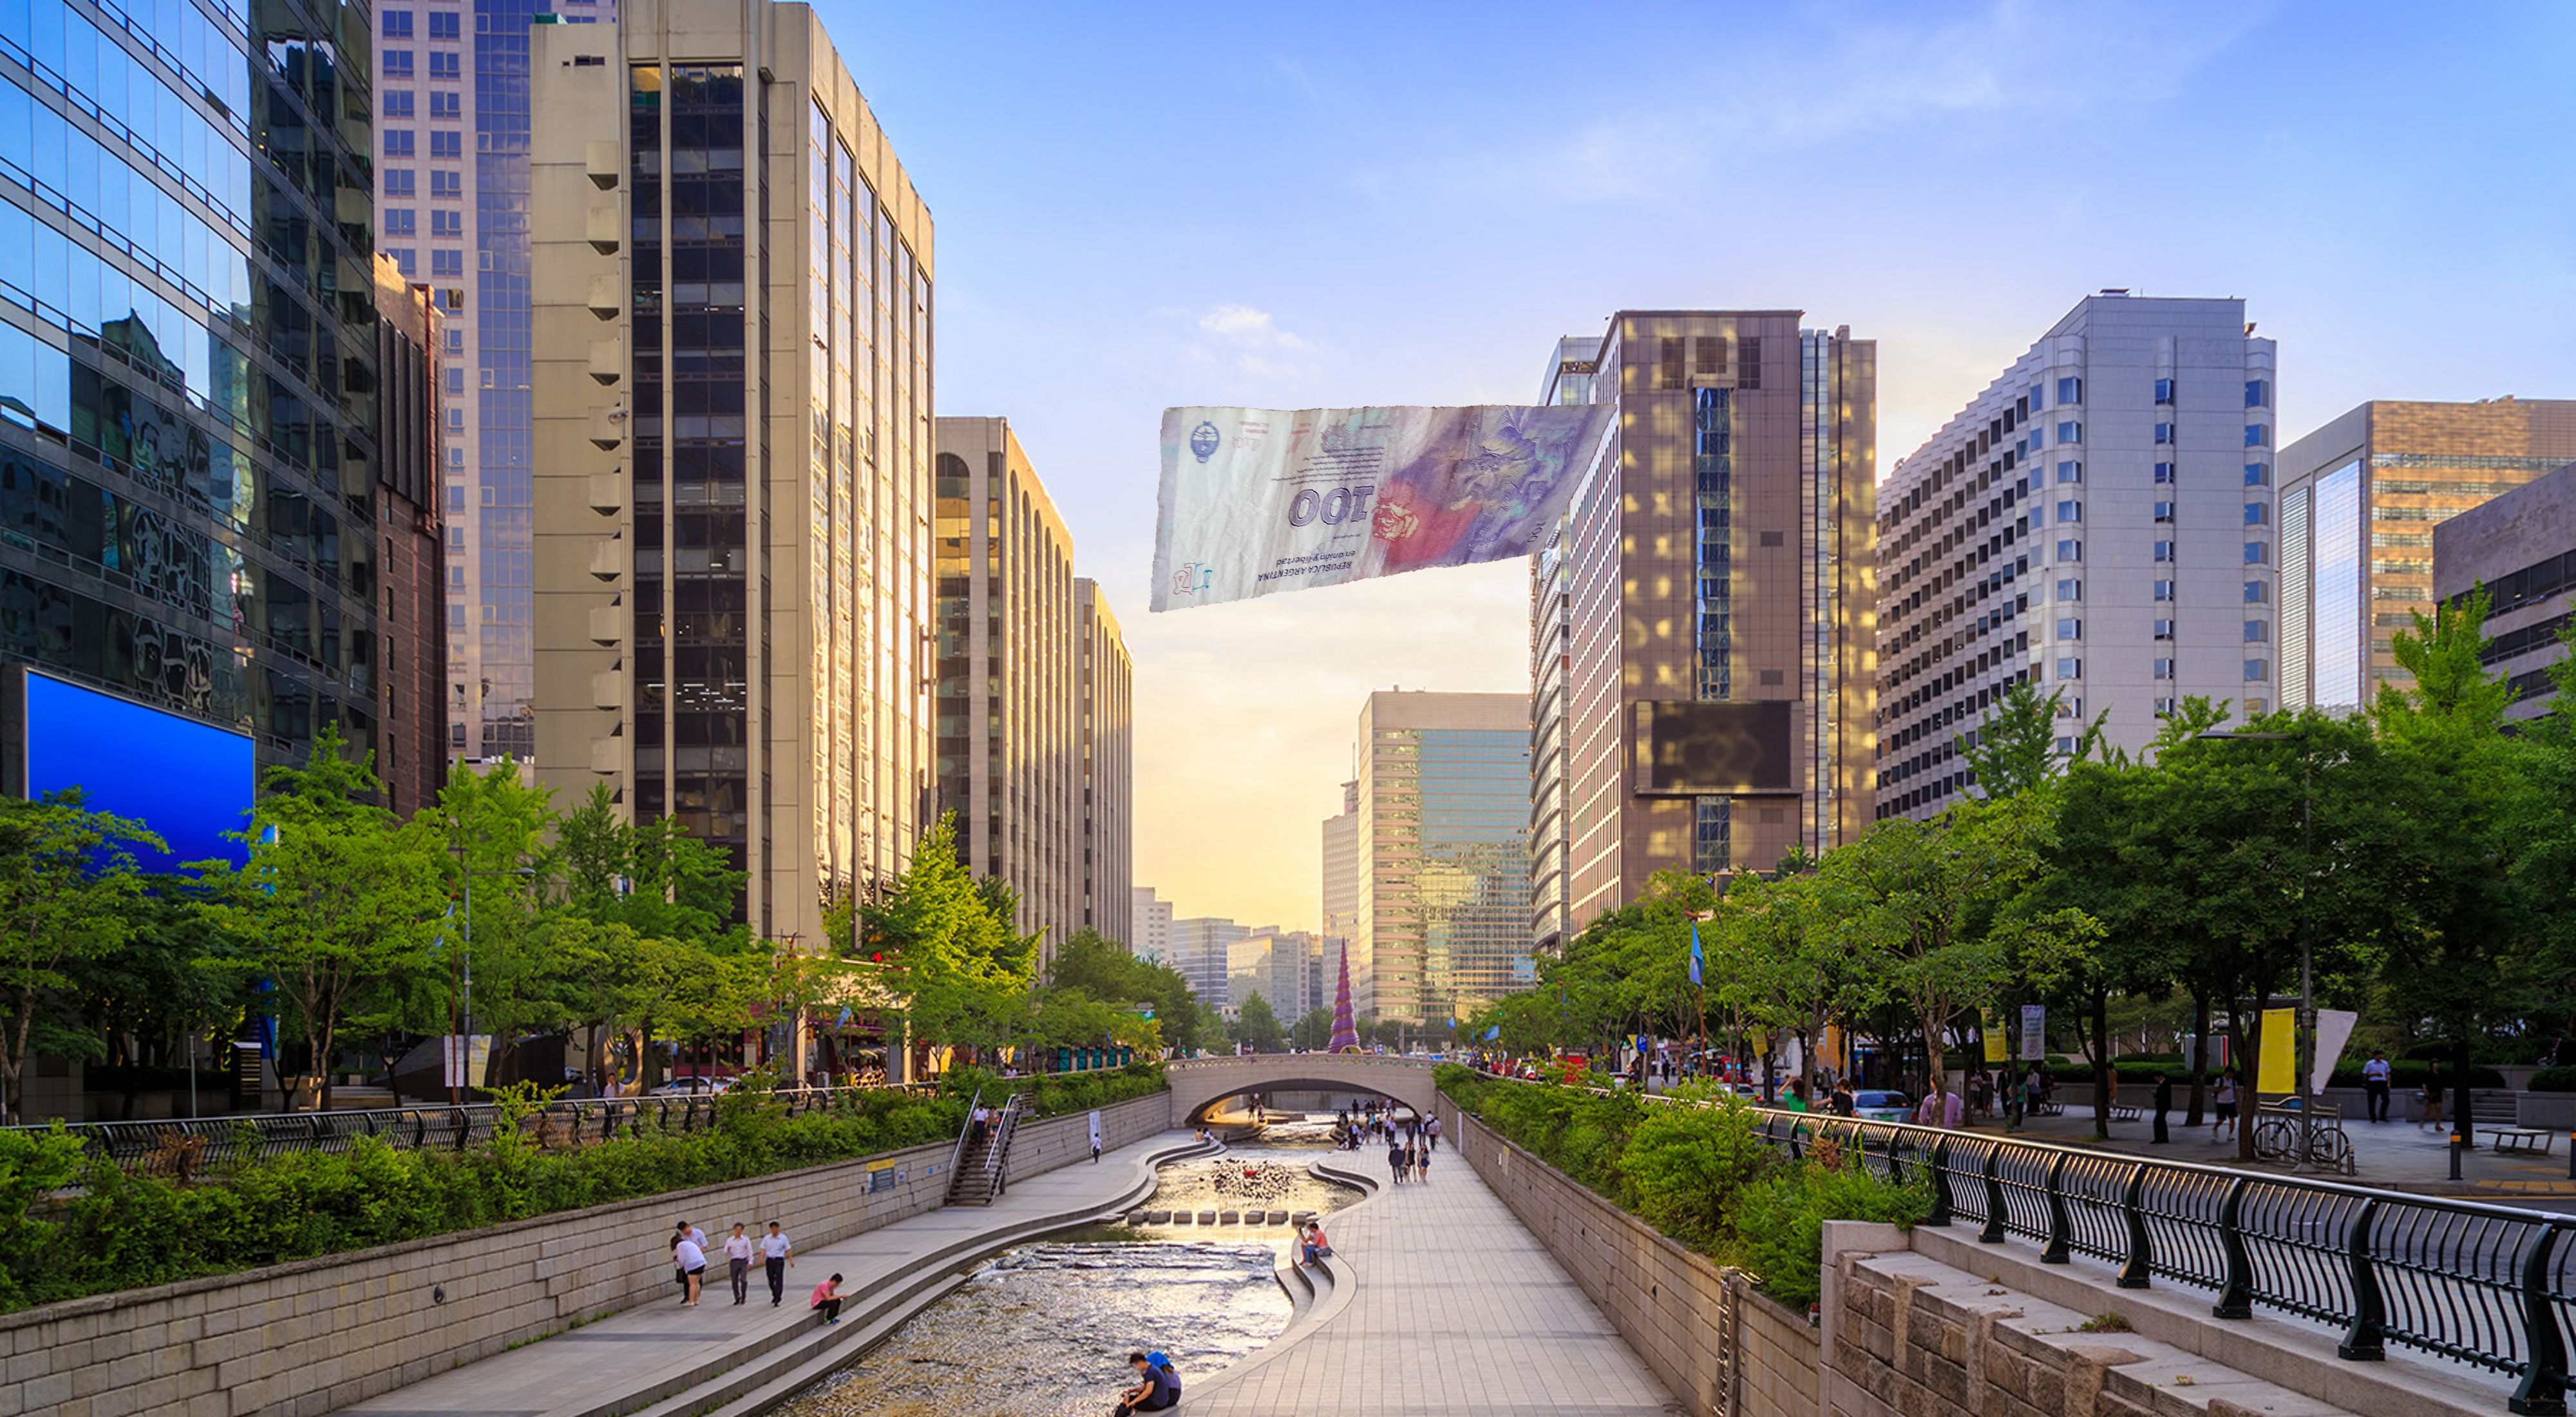
Denominación: 100